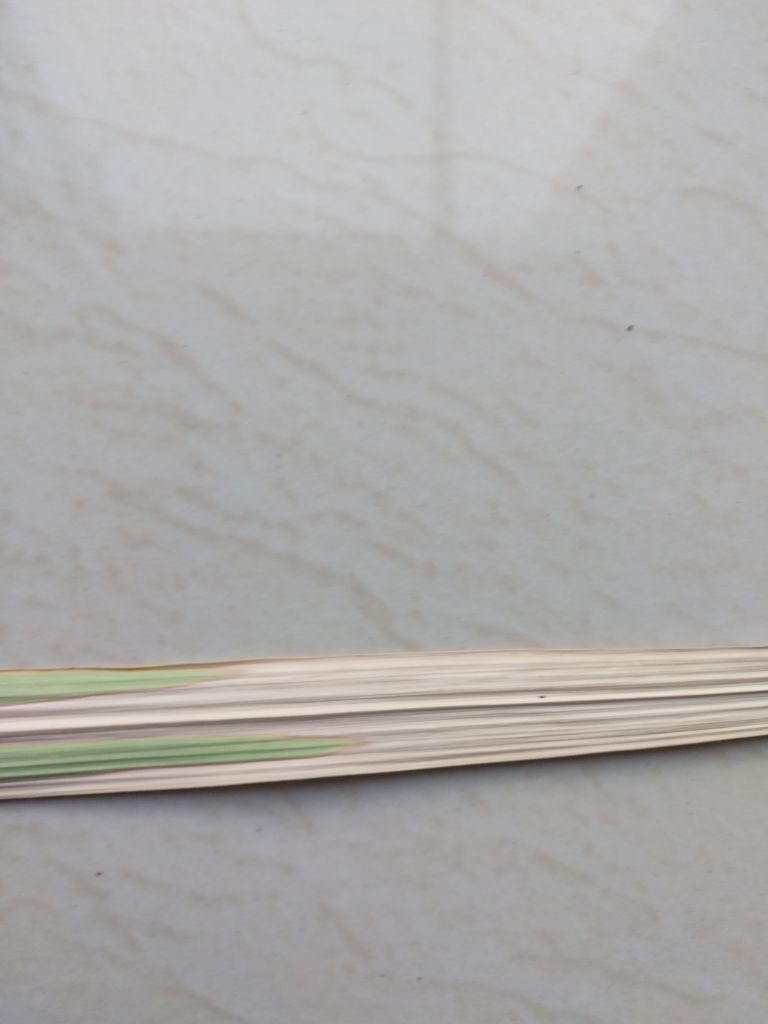
Label: Banded Chlorosis